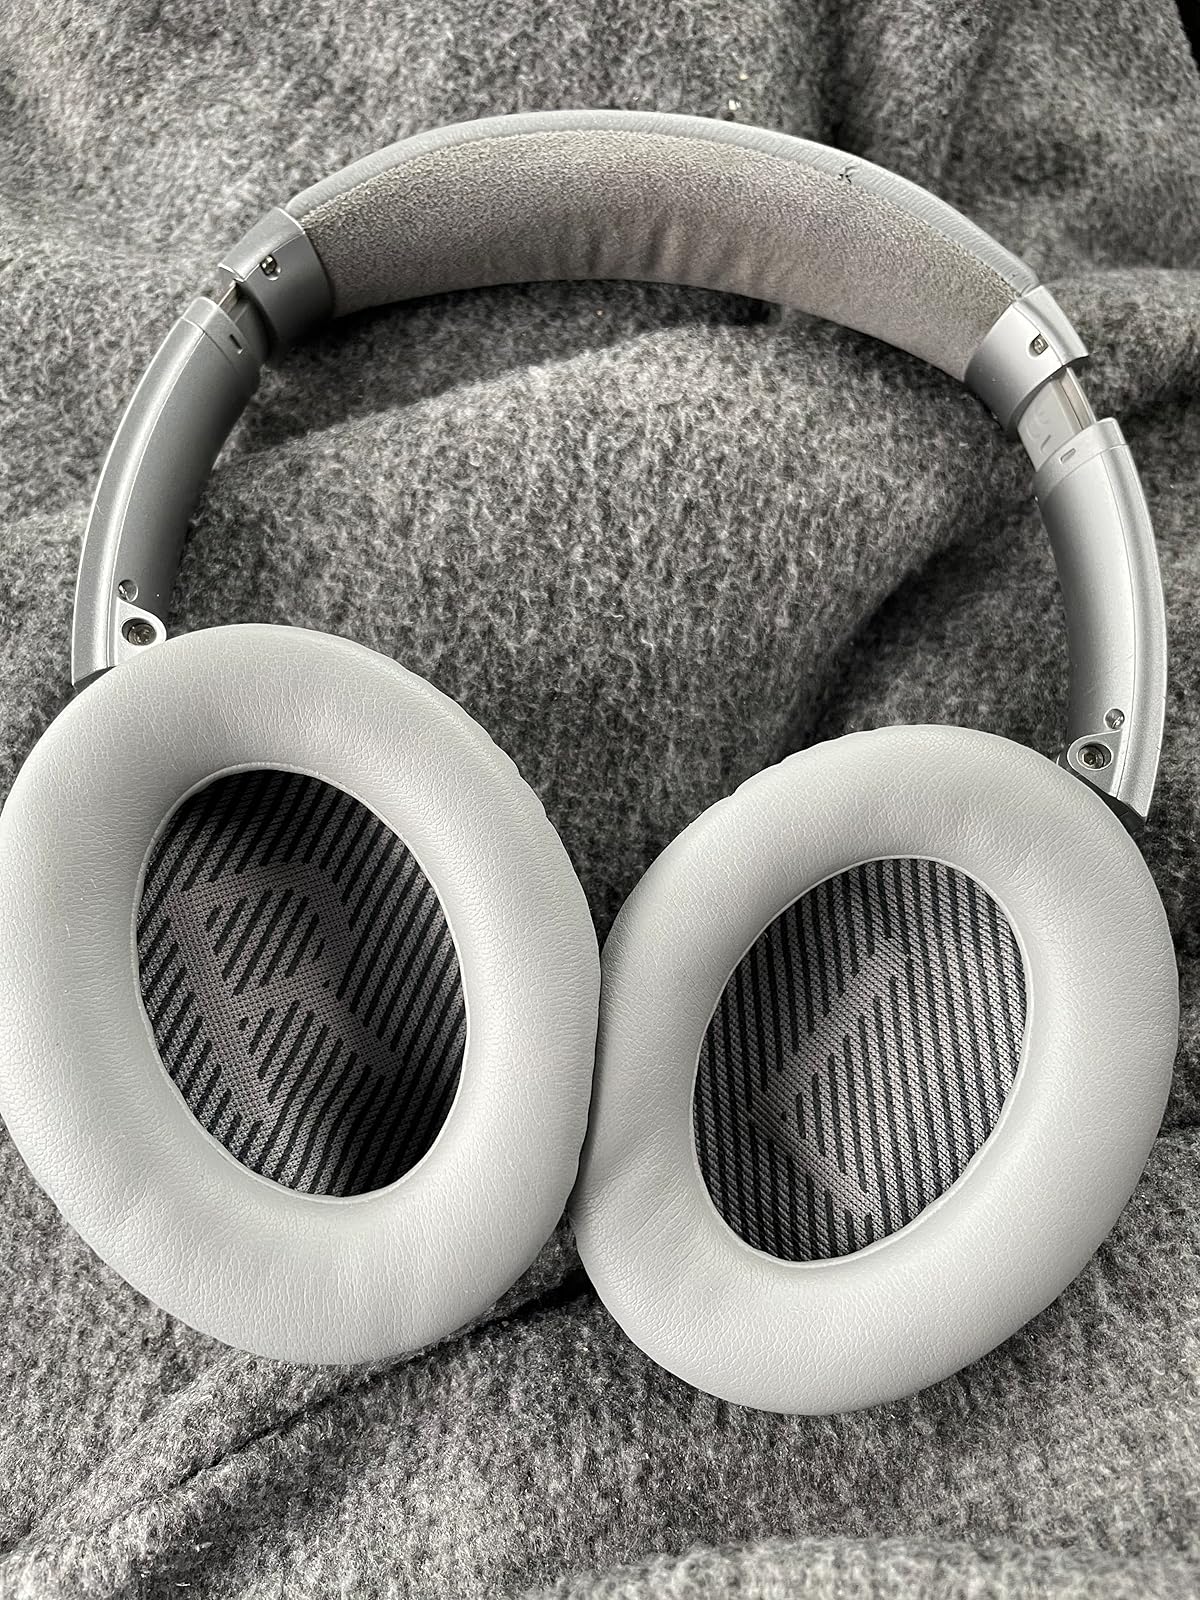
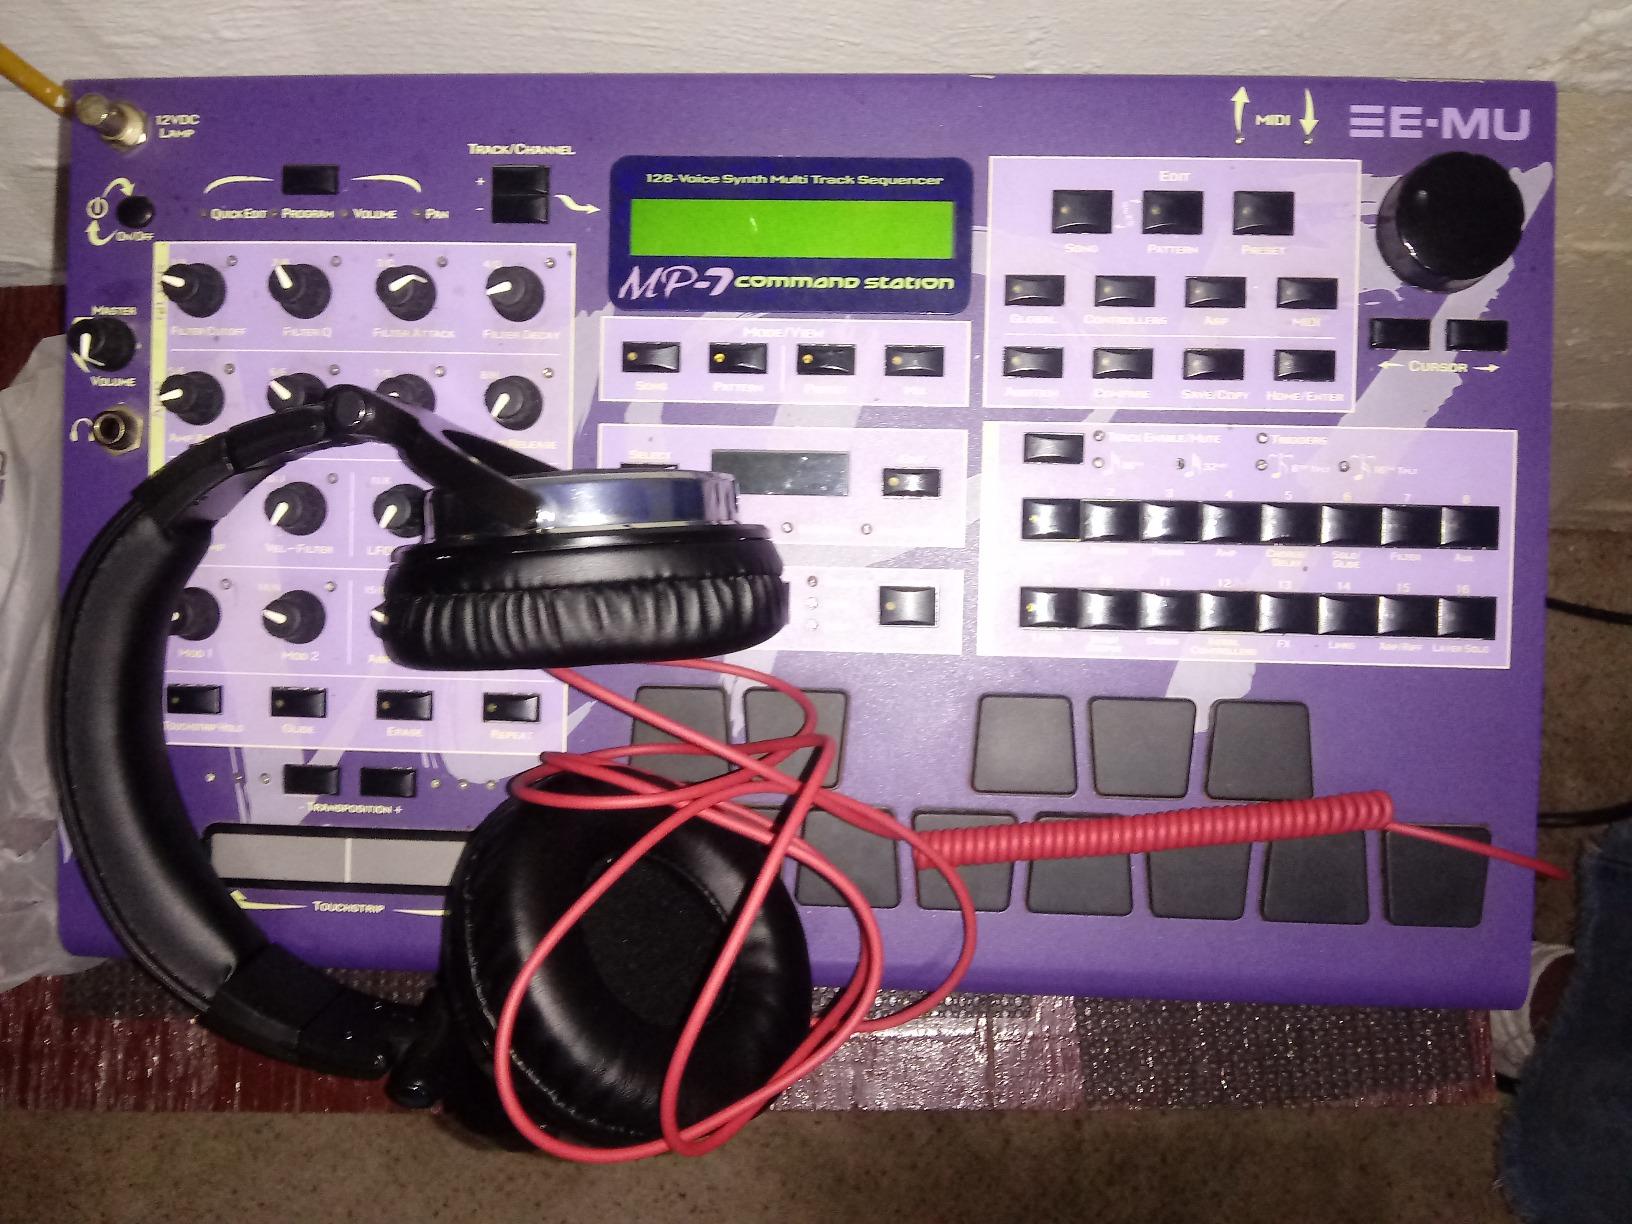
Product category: headphones
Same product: no